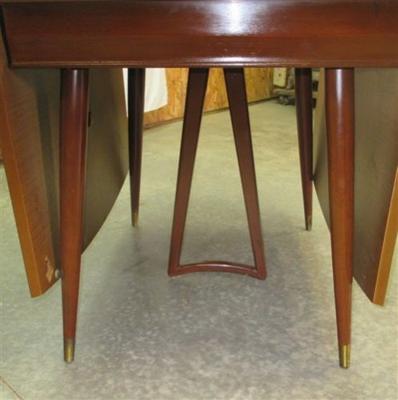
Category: chair